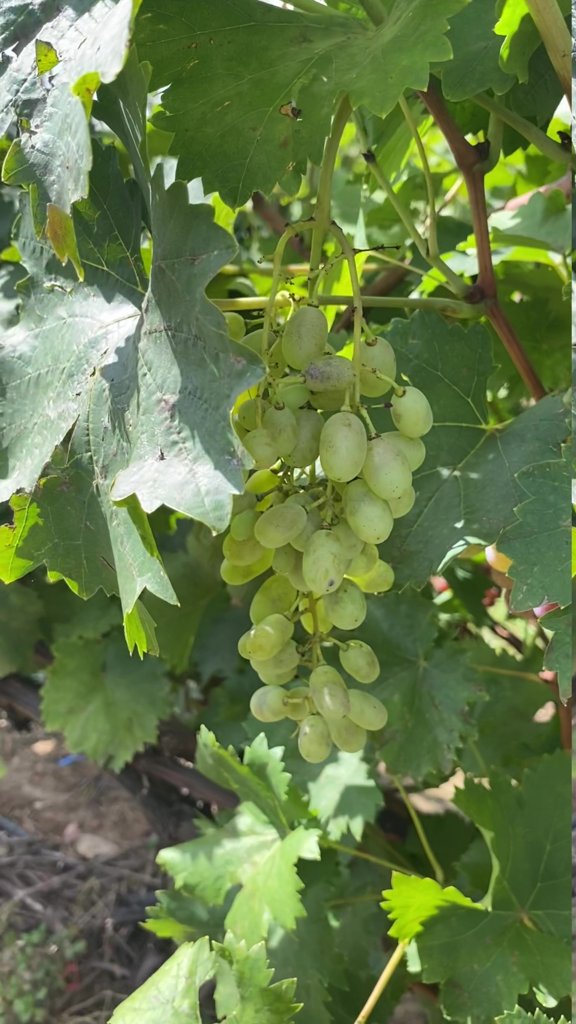
Berries visible: 55
Grape clusters: 1